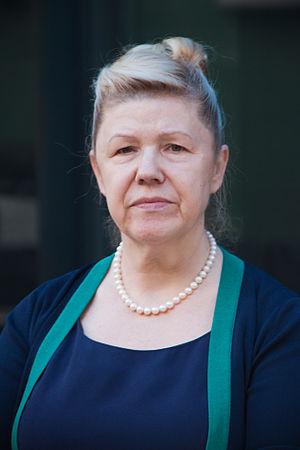
L'interdiction législative de la propagande homosexuelle en Russie auprès des mineurs, est un texte de loi ratifié par le président Vladimir Poutine le 30 juin 2013. Elle modifie l'article 5 de la loi fédérale relative à la « protection des enfants contre les informations nuisibles à leur santé et à leur développement » et certains actes législatifs de Russie. Cette loi vise ainsi à « protéger les enfants contre les informations qui favorisent le déni des valeurs traditionnelles de la famille ».